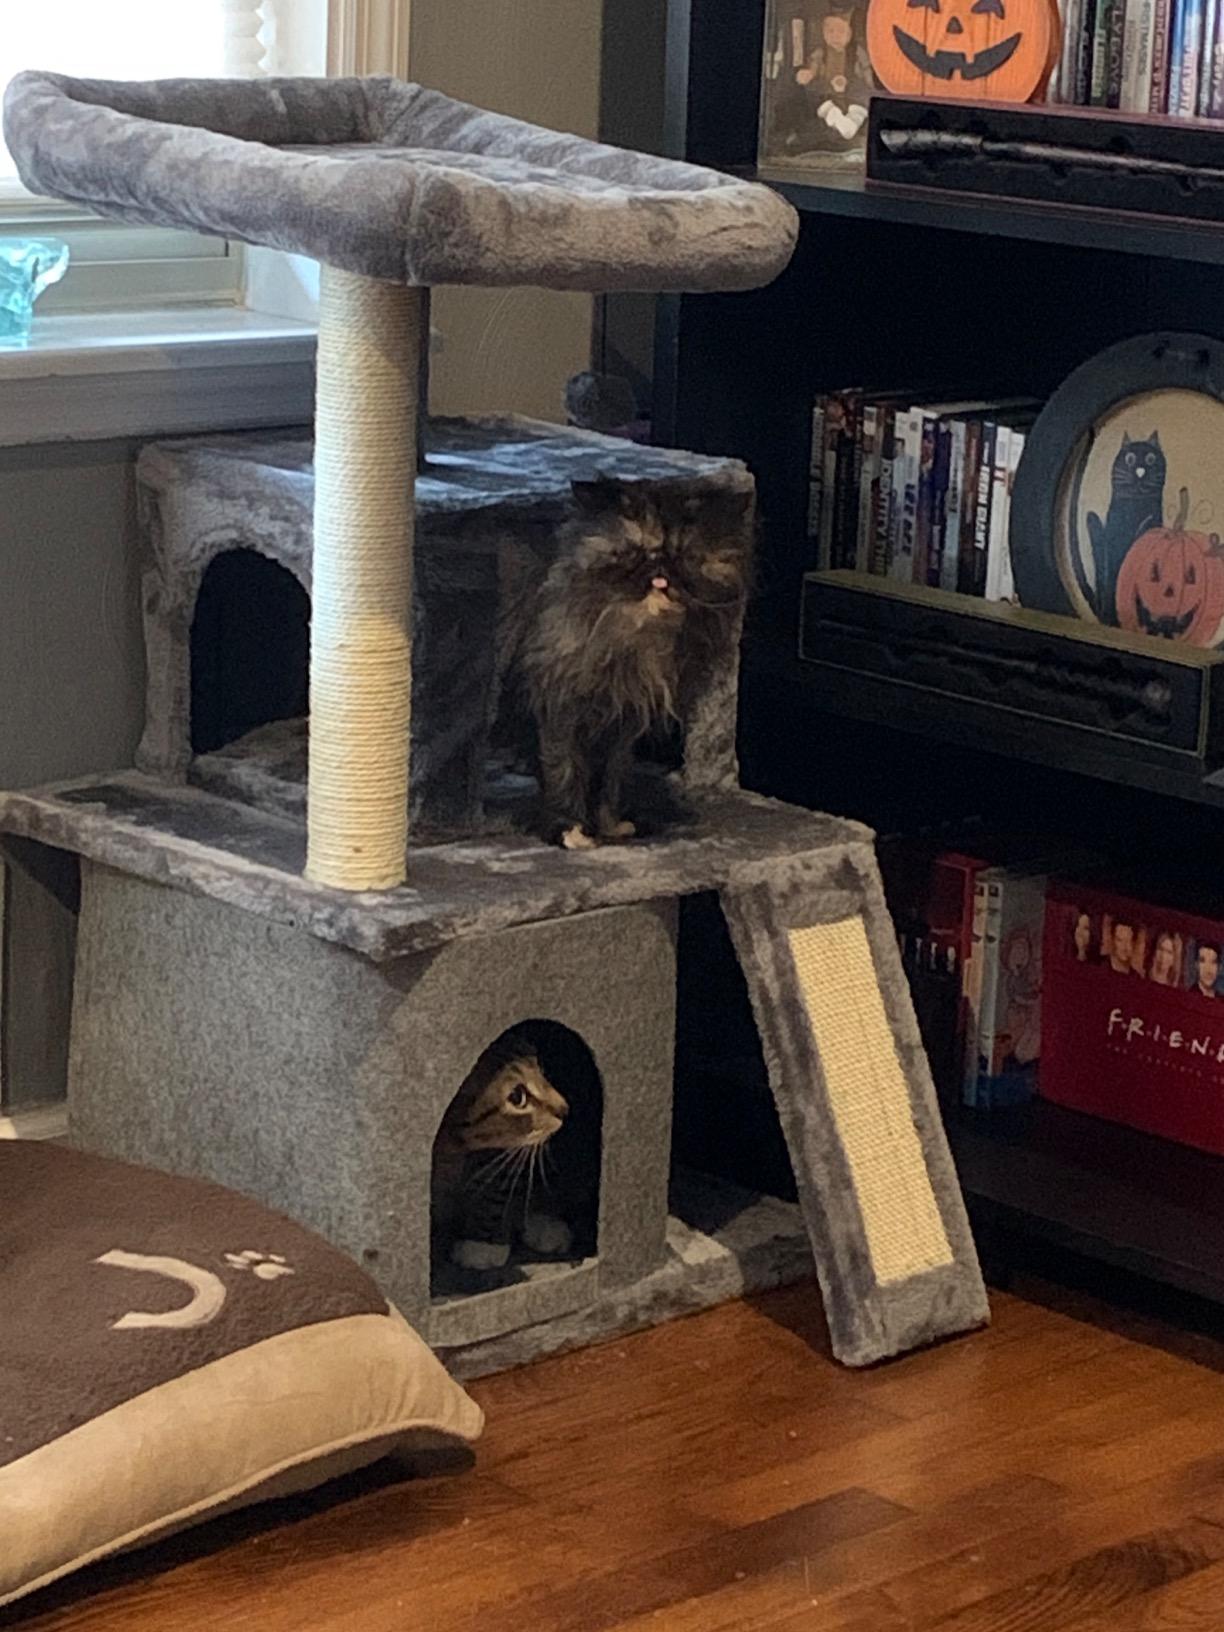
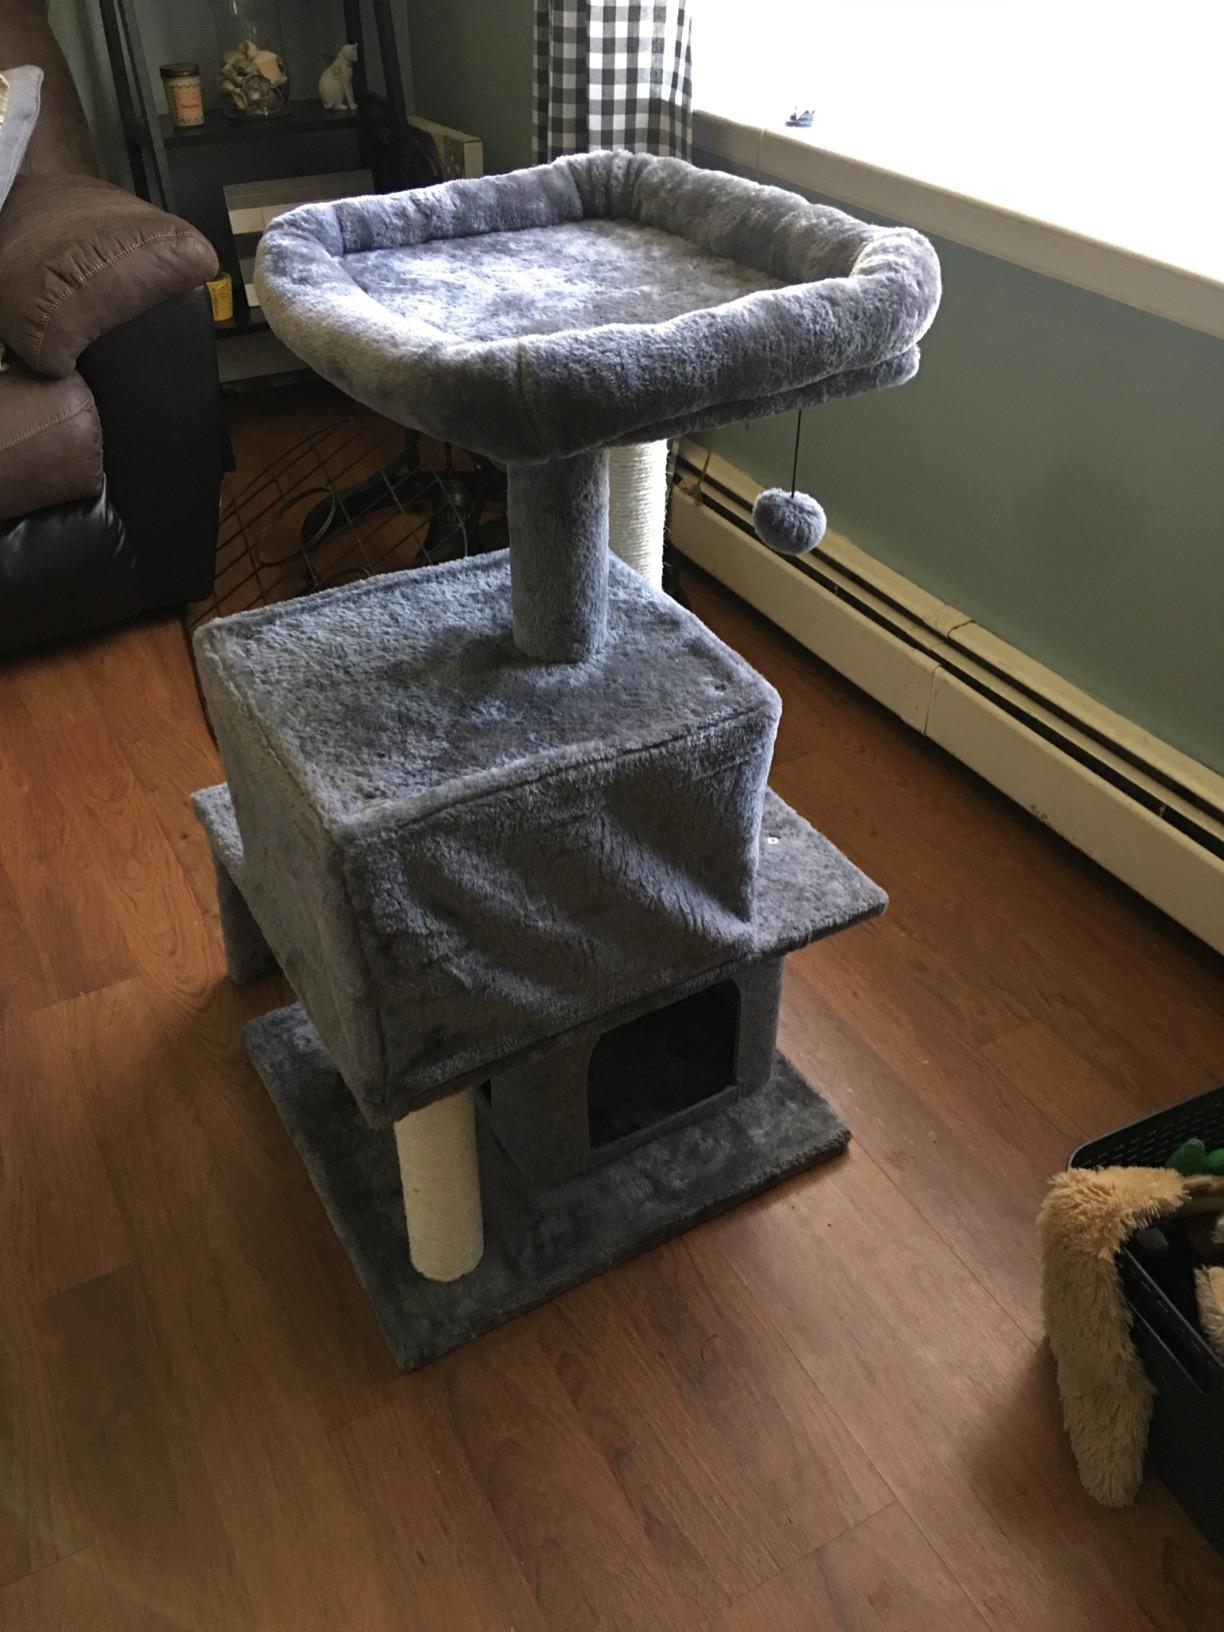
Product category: items_cat tree
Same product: yes